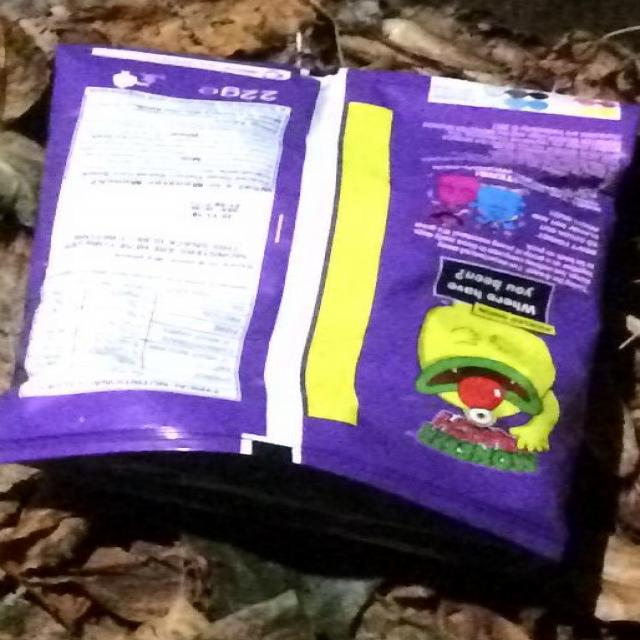
Label: Trash